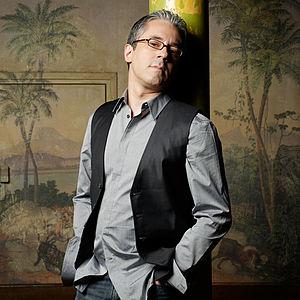
manuel rocheman